Germylene

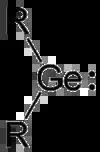
General structure of germylene

Germylenes are a class of germanium(II) compounds with the general formula :GeR. They are heavier carbene analogs. However, unlike carbenes, whose ground state can be either singlet or triplet depending on the substituents, germylenes have exclusively a singlet ground state. Unprotected carbene analogs, including germylenes, has a dimerization nature. Free germylenes can be isolated under the stabilization of steric hindrance or electron donation. The synthesis of first stable free dialkyl germylene was reported by Jutzi, et al in 1991.